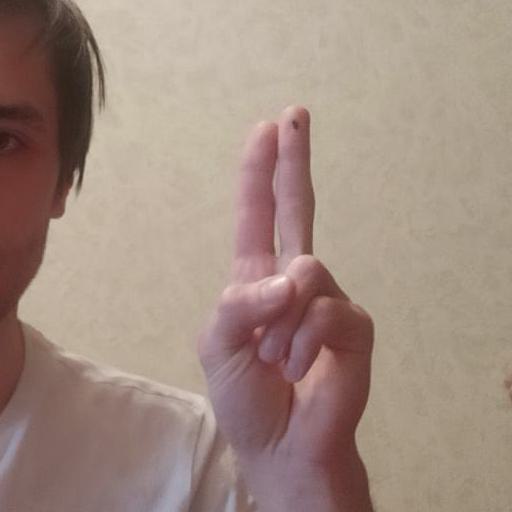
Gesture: two_up